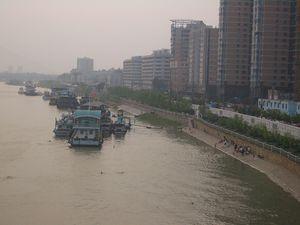
La Han ou Han Jiang ou dans l'Antiquité Hanshui est un fleuve chinois long de 1 532 kilomètres. C'est un des affluents les plus importants du Yangzi Jiang le plus grand fleuve chinois. Il coule dans les provinces d'ouest en est à travers les provinces Shaanxi, Hubei et Henan avant de se jeter dans le Yangzi au niveau de la métropole de Wuhan.